2009 Italian Grand Prix

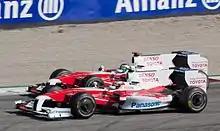
The two Toyotas battling for track position.

The safety car ended a race long battle between the similarly fuelled Räikkönen and Sutil. Sutil was able to keep up with the Ferrari driver throughout the race, but couldn't get close enough to pass as a result of turbulent air through the final corner. Both made their second and final pit stop at the same time, Räikkönen coming out of the pits first despite a delay leaving his garage after Sutil drove too fast into his box, knocking over a mechanic, who was unhurt. Despite Sutil's pressure over the closing stages, Räikkönen held on to inherit third place which would be his last podium until the 2012 Bahrain Grand Prix. Sutil did have the consolation of claiming the fastest lap of the race, Force India's first in Formula One. This would remain Sutil's outright best finishing position in his career - he inherited the record for the longest podium-less F1 career from Nico Hülkenberg after the 2025 British Grand Prix.